László Németh

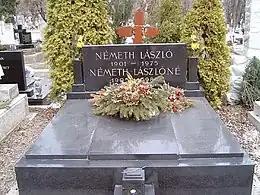
Németh's grave in Farkasréti Cemetery, Budapest

In 1934 Németh's had his first book published, ("Human and role"). In 1935 he joined in the ("New Intellectual Front") and worked for the "Sziget" ("Island") periodical and "Magyarságtudomány" ("Hungarian Science").